Red Feather Lakes, Colorado

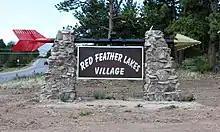
A sign pointing to Red Feather Lakes Village

The Red Feather Mountain Lakes Association (whose assets were acquired by the Red Feather Investment Co. five years later) had grand plans. The planning map included a golf course, tennis courts, rodeo grounds, a ranch school, a rifle range, and many other recreational facilities. Of these, only a nine-hole golf course materialized. Several hotels were planned; one was built in 1924. A silver fox farm was also part of the plan, and this was begun early in the development with twenty pairs of foxes bought in New York. Though it did not succeed at the scale the developers envisioned, this development was responsible for the growth of Red Feather Lakes as a fishing and summer recreational area. In 1925, the investors claimed the sale of 1,900 lots and orders for 100 cabins. Most of these lots were one-eighth acre in size, which sufficed for a cabin and the requisite outhouse. Growth was slow and was impeded by the Great Depression and by World War II. Many of the original lots survive today, and original cabins can be found if one looks carefully behind and beneath various modern additions.